Rosa 'Arthur Bell'

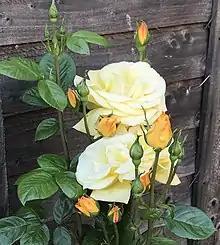
A cluster of rose blooms of the cultivar ‘Arthur Bell‘.

This rose has gained numerous awards, including the Royal National Rose Society's Certificate of Merit (1964), and the Royal Horticultural Society's Award of Garden Merit (1993).